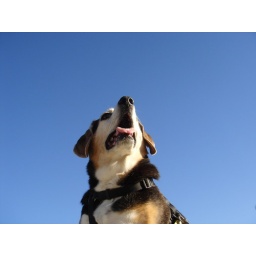
Bayley against a deep blue sky